Mike Kojima

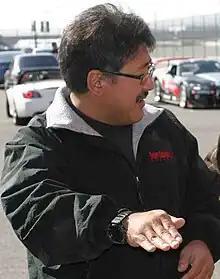
Mike Kojima

Mike Kojima is a long-time editor of Nissan Performance Magazine, Turbo and High-Tech Performance, Project Car and Import Tuner magazines, and was an editor for Sport Compact Car (which sponsored the Ultimate Street Car Challenge). Kojima has also written several books on Honda Tuning and General Tech. His self-professed "reputation" is that of a "nerd" (having worked both for Nissan and TRD as an engineer). His columns (and indeed his vehicles) reflect the highly technical approach he takes to making power. One such example is his famous "dog car," an underpowered Nissan Sentra besting many more powerful vehicles (such as Subaru Impreza WRX STIs) on road courses. He has also been a popular figure on internet forums and mailing lists for many years, such as the SE-R list, which focuses on Nissan SR engines and Twinturbo.net.